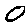
Label: 0